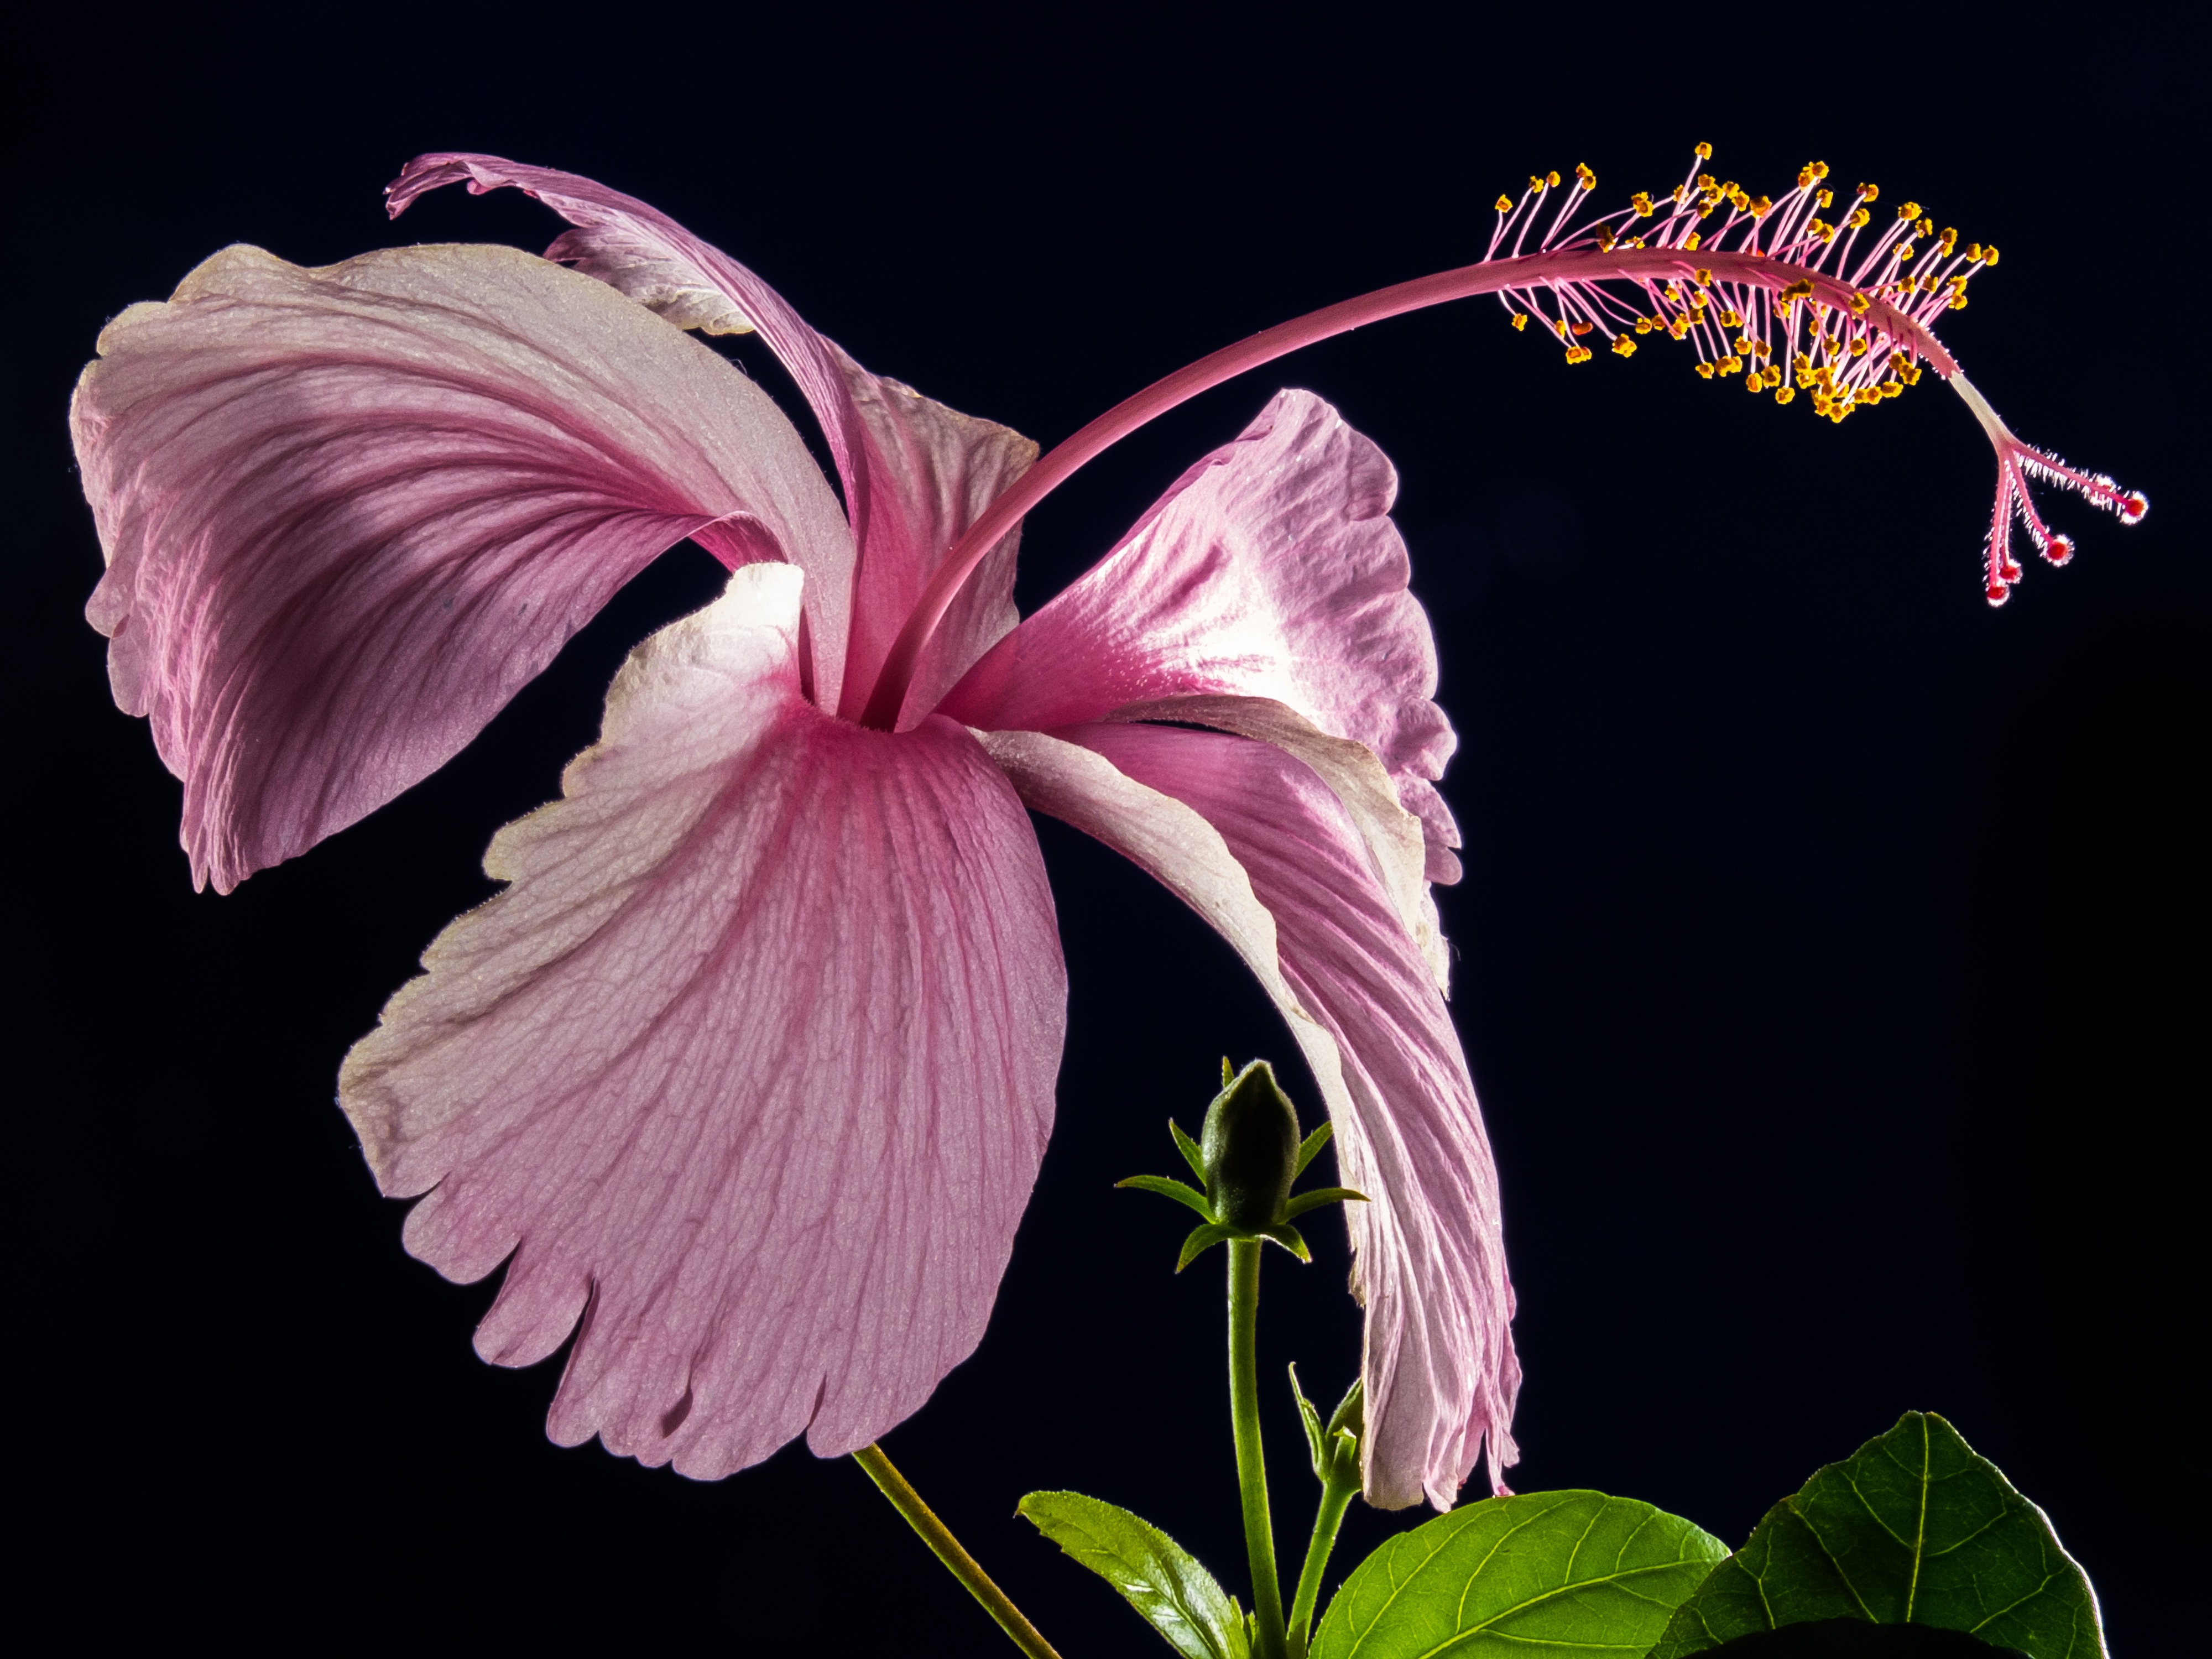
blossom, plant, flower, purple, petal, bloom, spring, pink, flora, marshmallow, hibiscus, malvaceae, malvales, flowering plant, mallow, herbaceous plant, seed plant, chinese hibiscus, annual plant, plant stem, mallow family